Water power engine

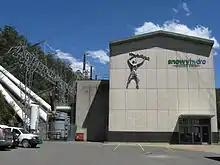
Murray 2 Power Station

Hydroelectric power has been a popular method of energy dating back to the late 19th century. The main advantage of using hydropower is that it is a clean form of energy, otherwise known as "green" energy. Since the process of using waterpower does not require burning fossil fuels, it is more environmentally friendly. Fewer Greenhouse gasses are emitted into the atmosphere contributing to climate change, lower levels of smog in large cities, and a lesser chance of acid rain taking place.